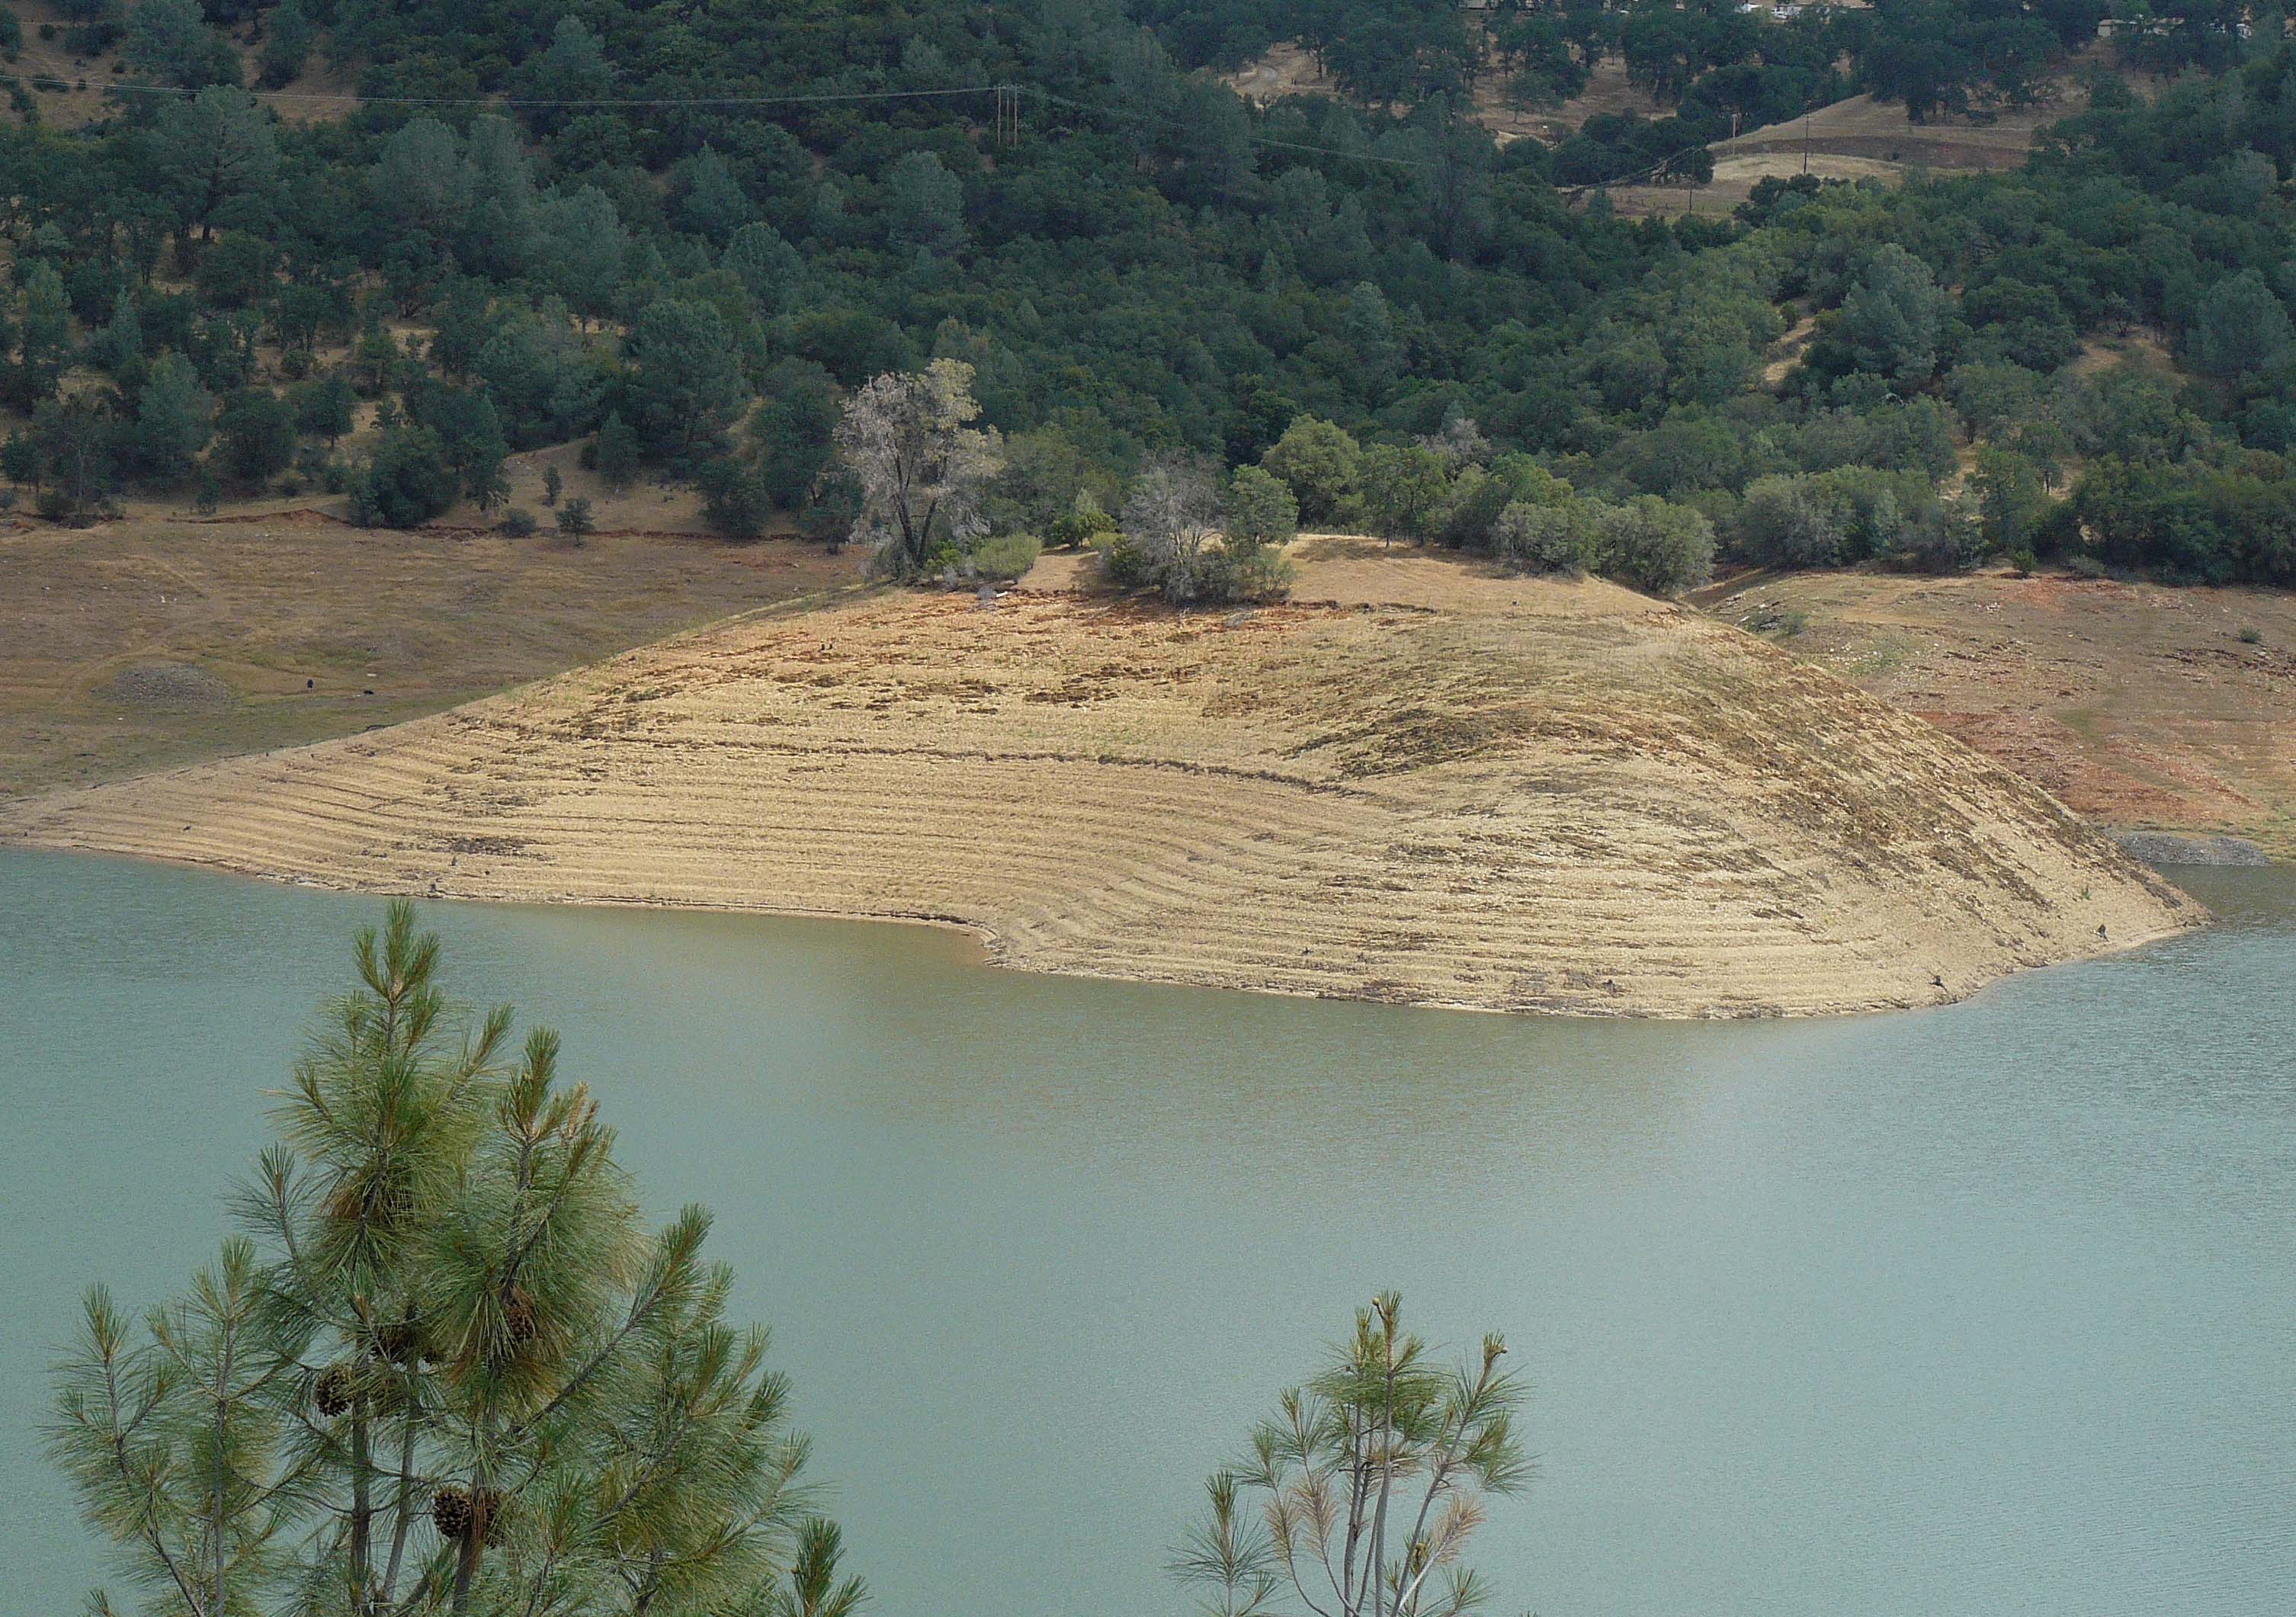
tree, wilderness, mountain, lake, river, reservoir, geology, habitat, loch, ecosystem, californiawater, donpedrolake, donpedrodam, californiadrought, highsierrawater, natural environment